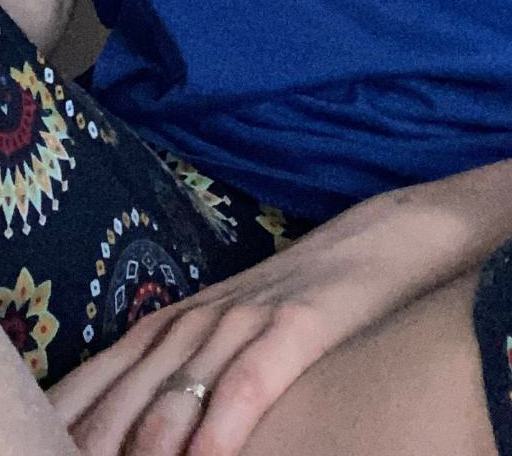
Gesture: no_gesture